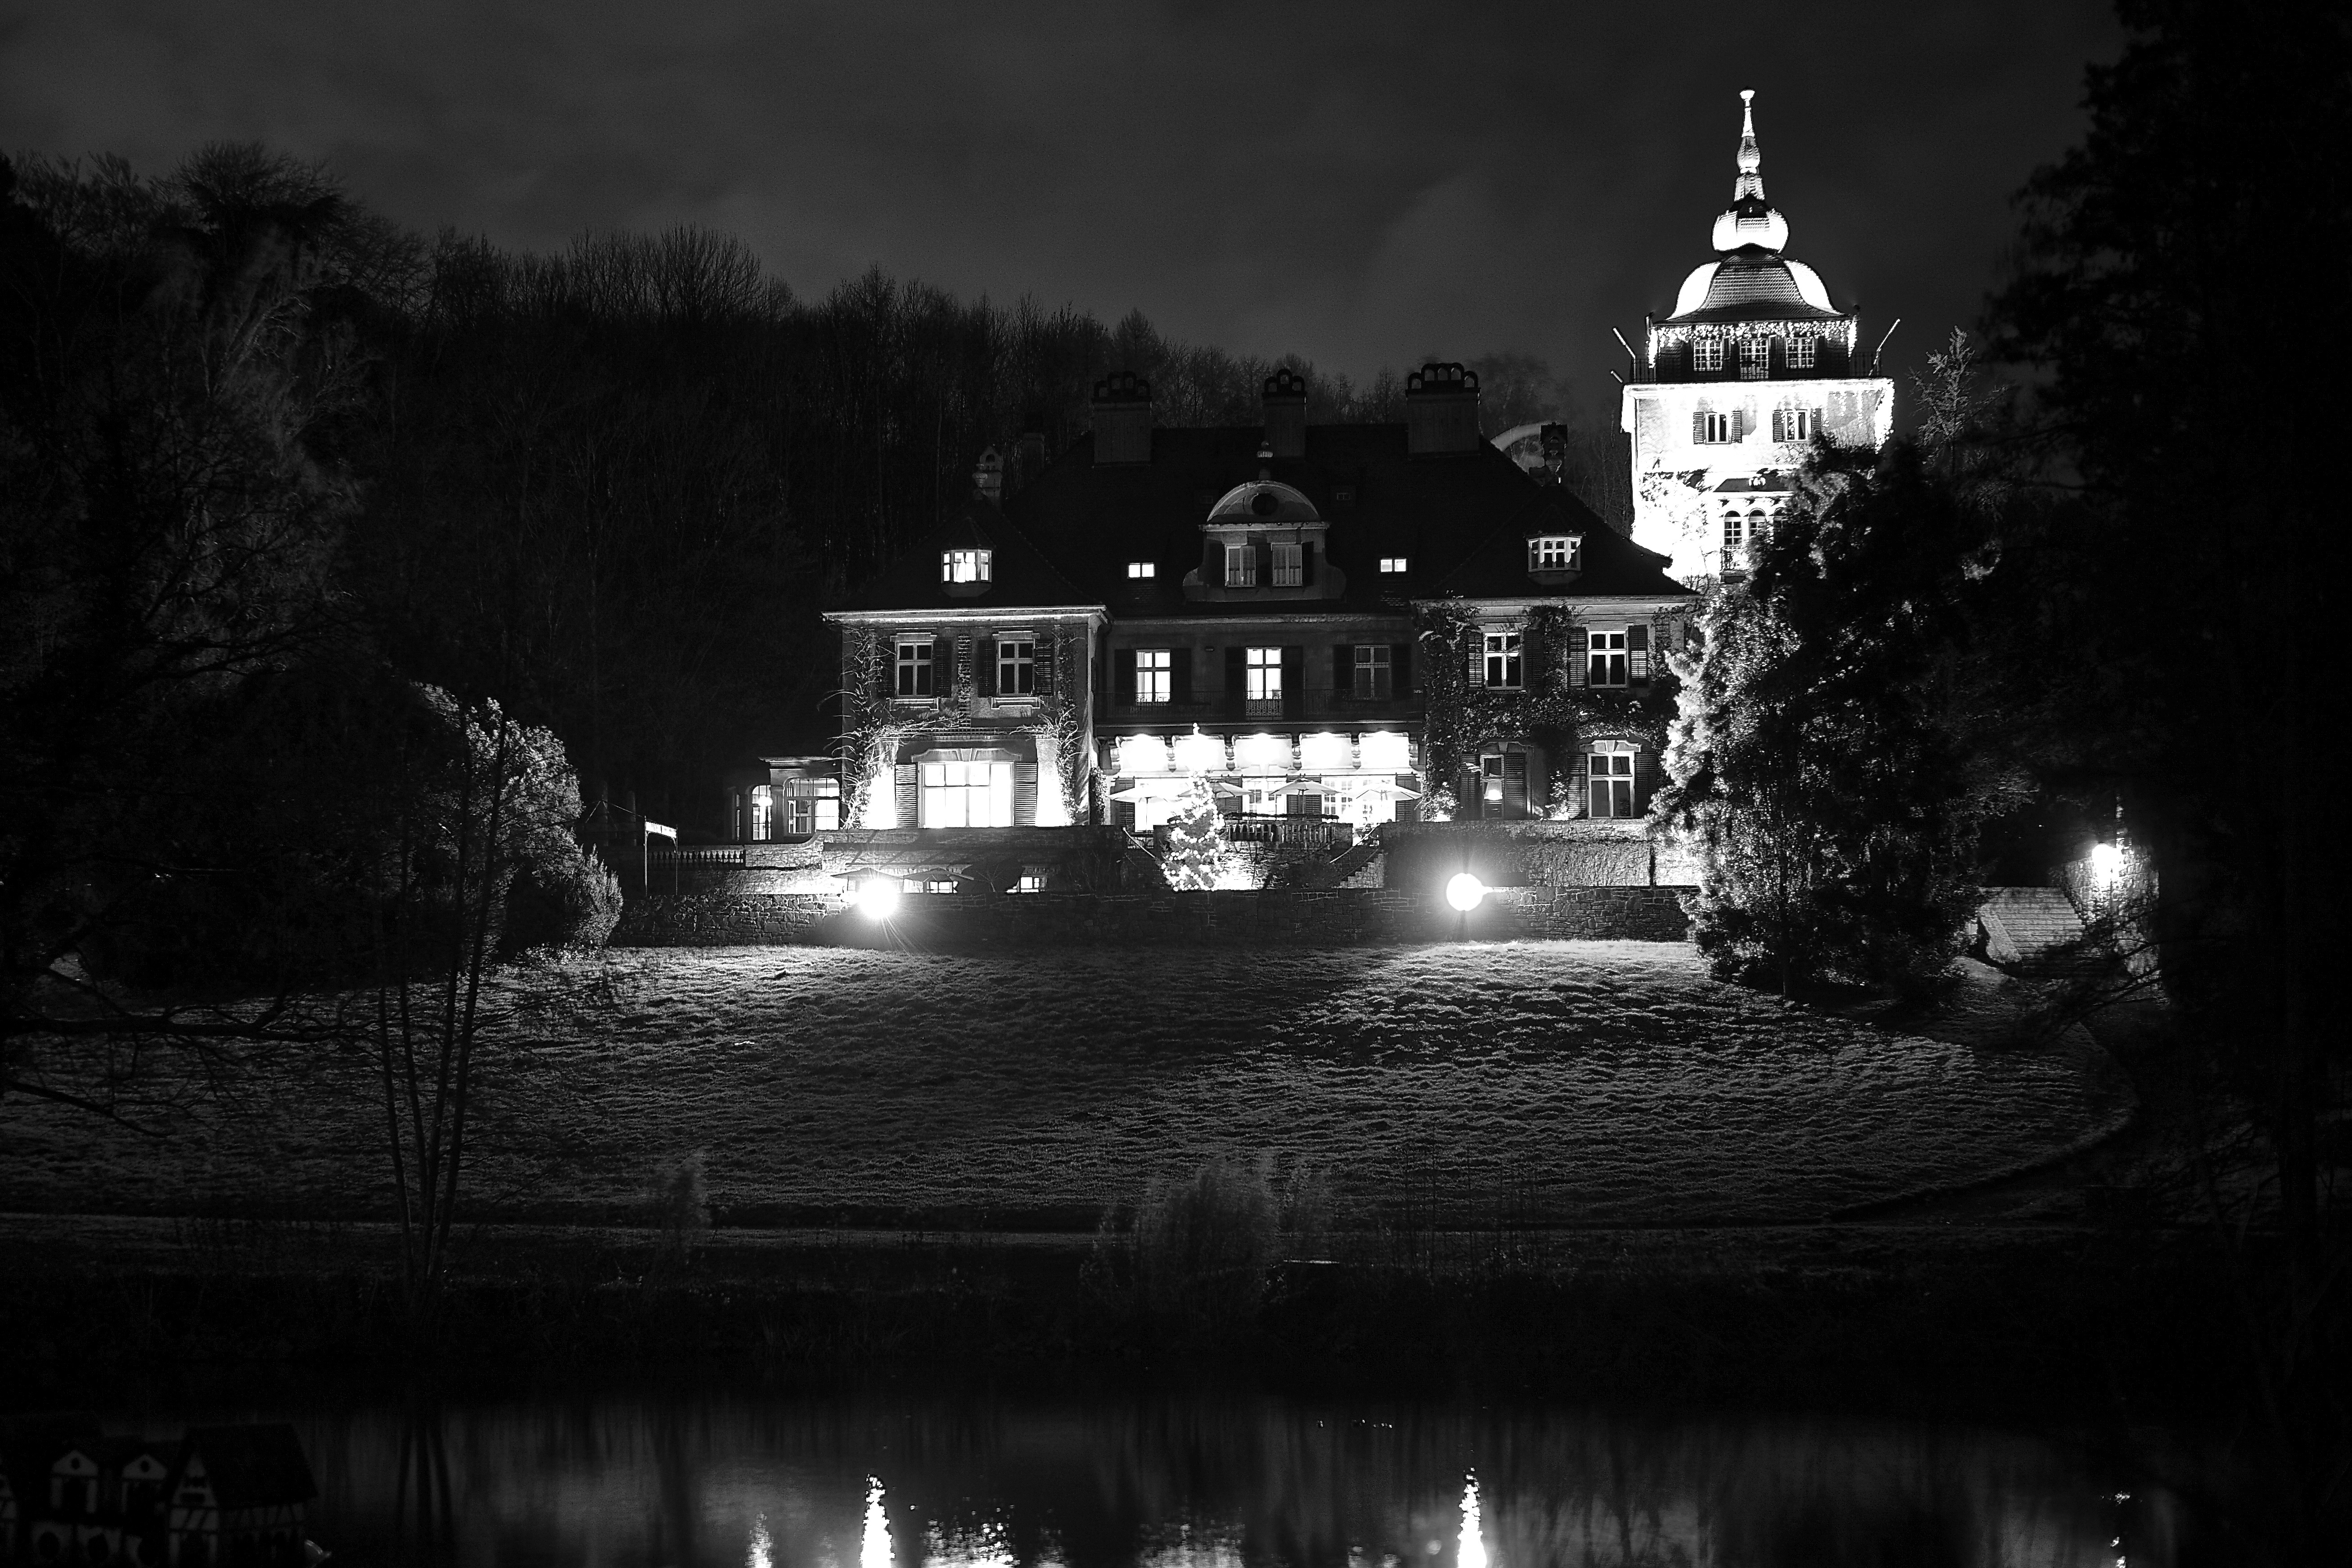
light, black and white, white, night, photography, house, dusk, evening, reflection, darkness, black, monochrome, lighting, monochrome photography, film noir, atmospheric phenomenon